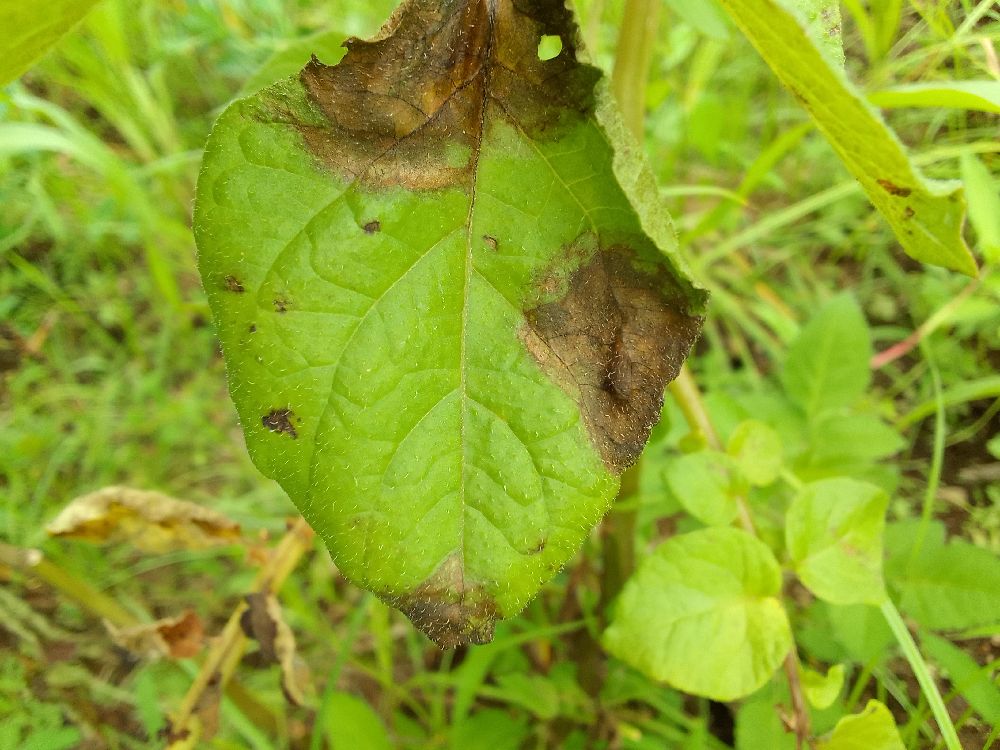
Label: Late blight